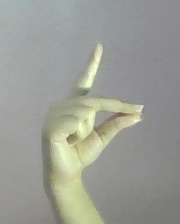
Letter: ta